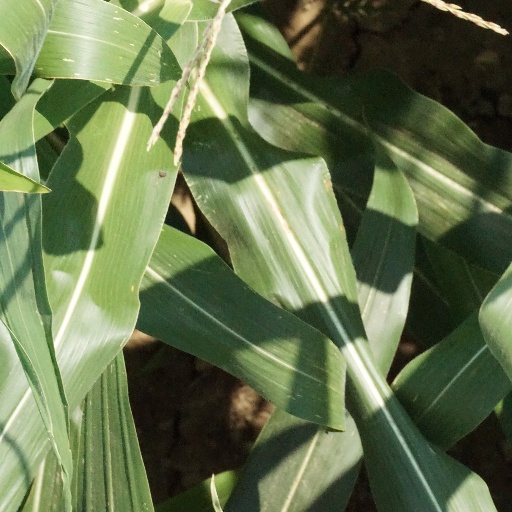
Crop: maize; corn